Bunt (community)

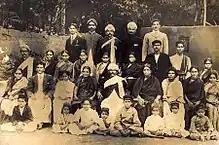

American anthropologist Sylvia Vatuk states that the Bunt community was a loosely defined social group. The matrilineal kin groups that constituted the caste were linguistically, geographically and economically diverse, which were united by their arrogation of aristocratic status and power. The Bunts speak Tulu and Kundagannada as their native language and were traditionally an agrarian caste engaged in rice cultivation. The Bunts follow a matrilineal system of inheritance called Aliyasantana. They have 93 clan names or surnames and are divided into 53 matrilineal septs called Bari. Members of the same bari did not intermarry. According to S. D. L. Alagodi, the Bunts "originally belonged to the warrior class. Being the martial race of Tulu Nadu, they served the ruling chiefs which brought them considerable benefits and allowed them to become the landowners and nobles of the region."